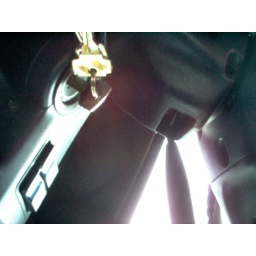
Stashed my older HP point and shoot in the glove box and had some fun on the way home from work.